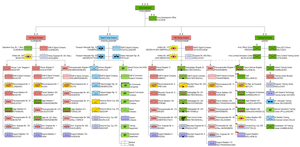
Le terme Panzergrenadier désigne, à partir de 1942, l'infanterie spéciale des forces armées allemandes chargée d'accompagner les chars de combat. De nos jours, le terme est toujours employé au sein de la Bundeswehr, mais aussi dans la Bundesheer autrichienne et l'Armée suisse, pour désigner l'infanterie mécanisée d'élite des bataillon de chars.
La Heer est la composante terrestre de la Bundeswehr allemande. Plus généralement, le substantif allemand « Heer » désigne l'armée de terre d'un pays.